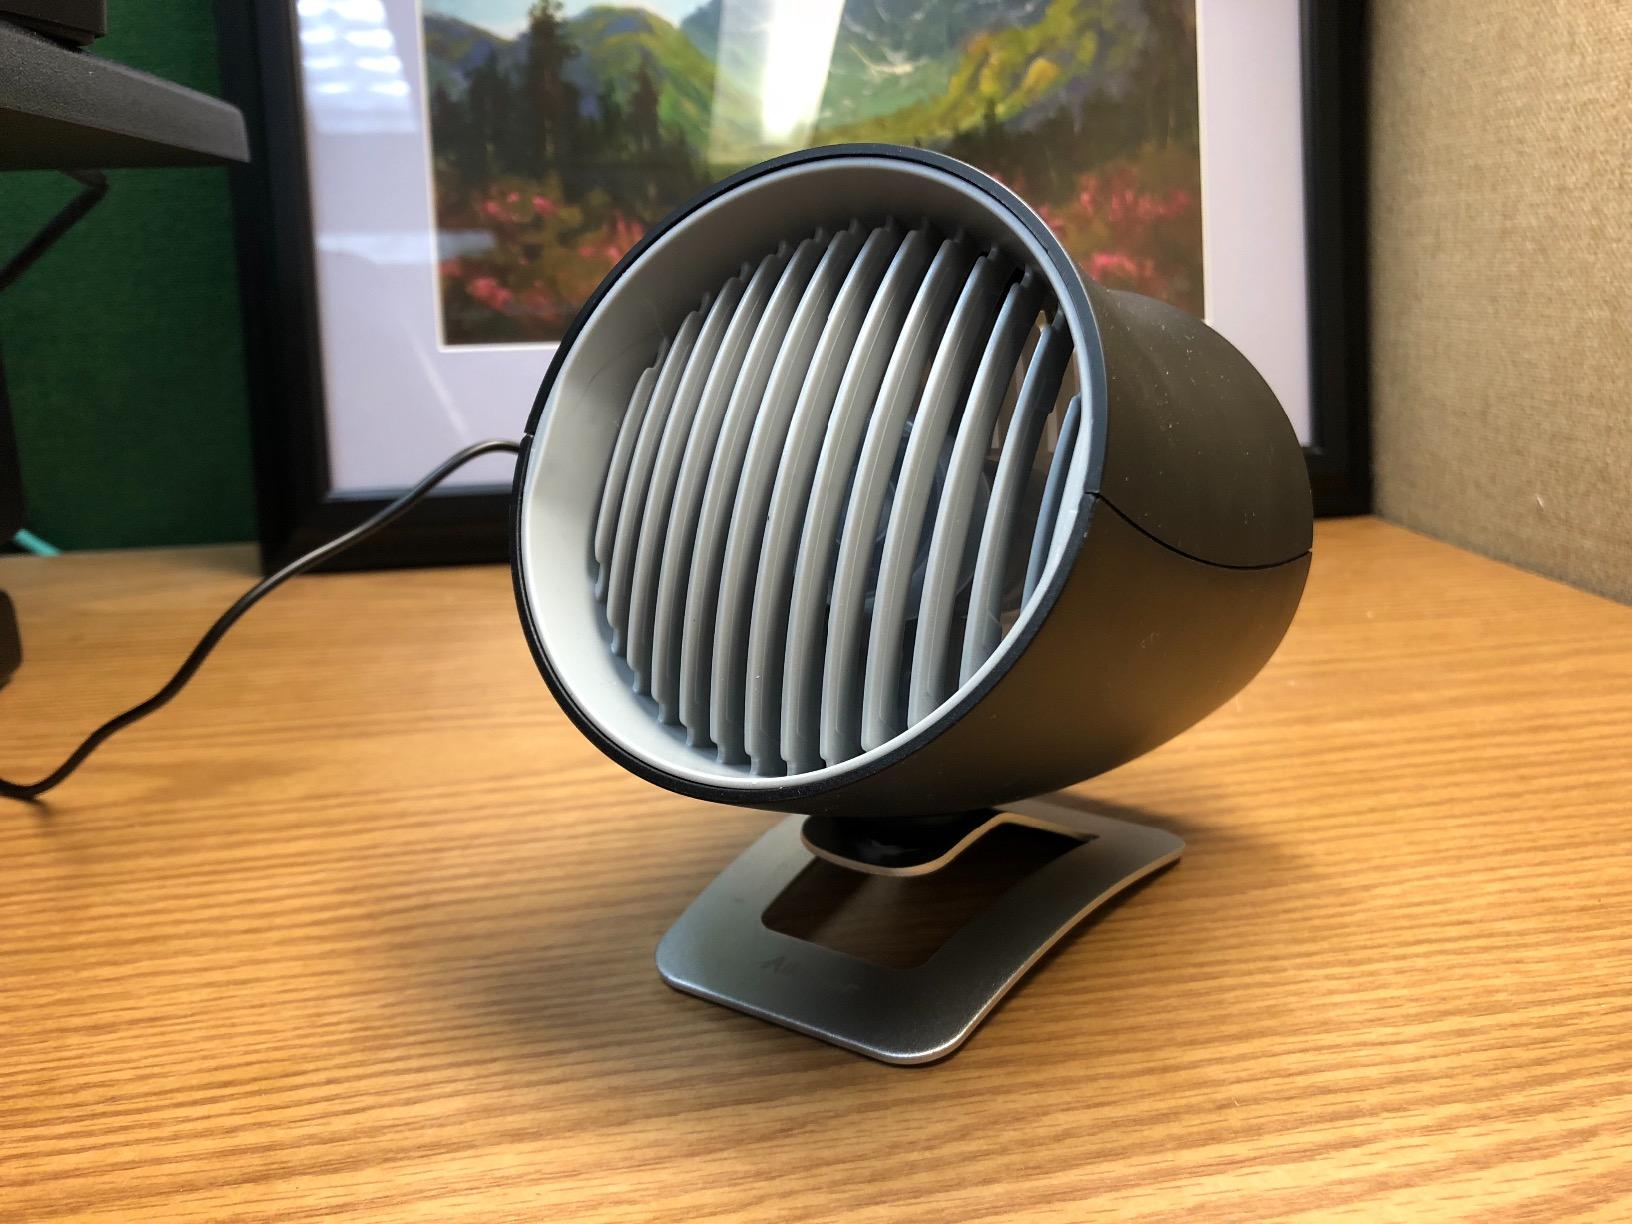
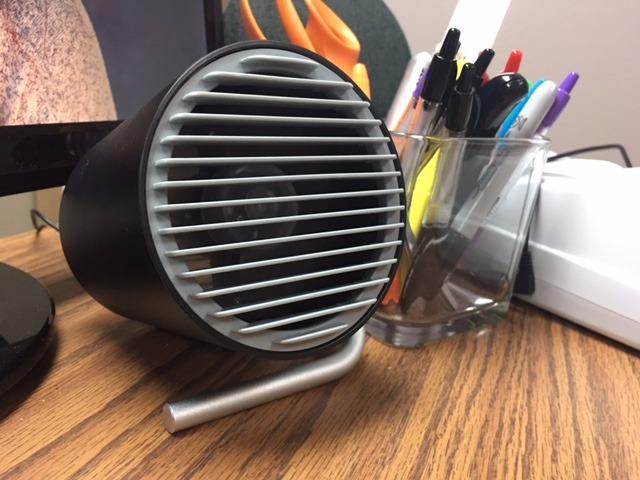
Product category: fan
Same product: no